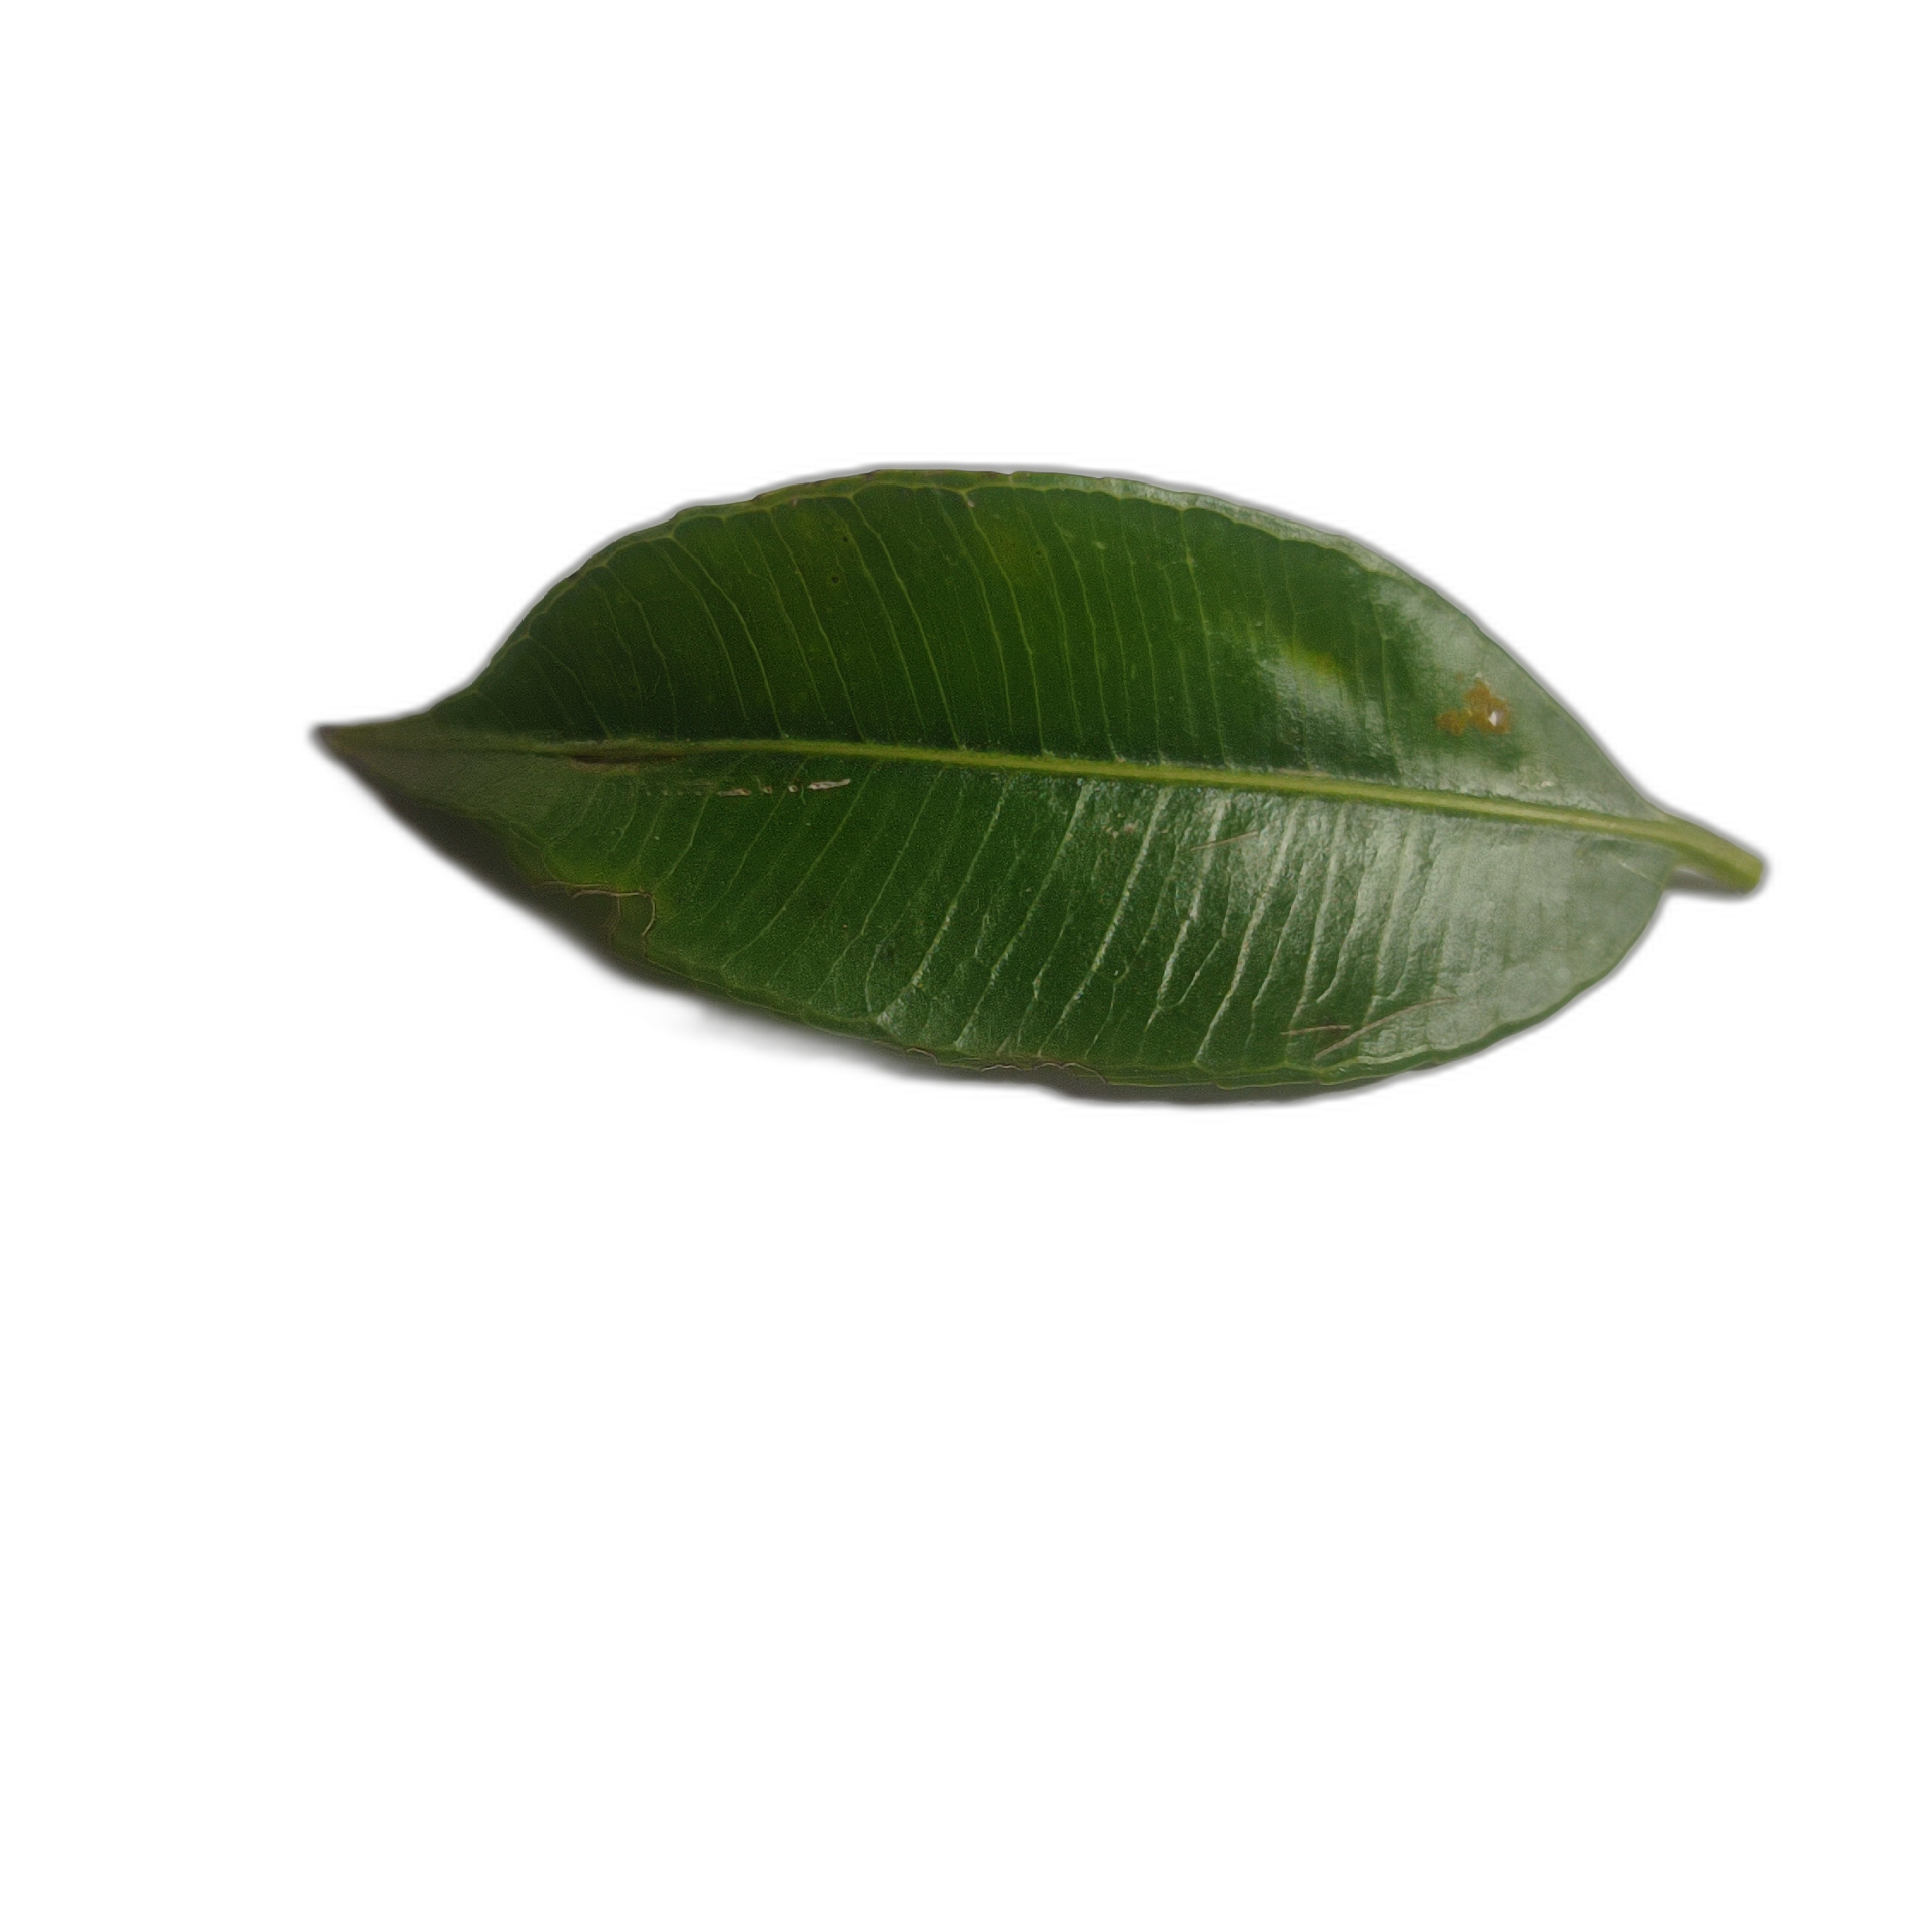
Label: healthy